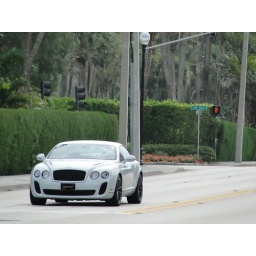
this gorgeous car was in palm beach crusing out of the breakers hotel